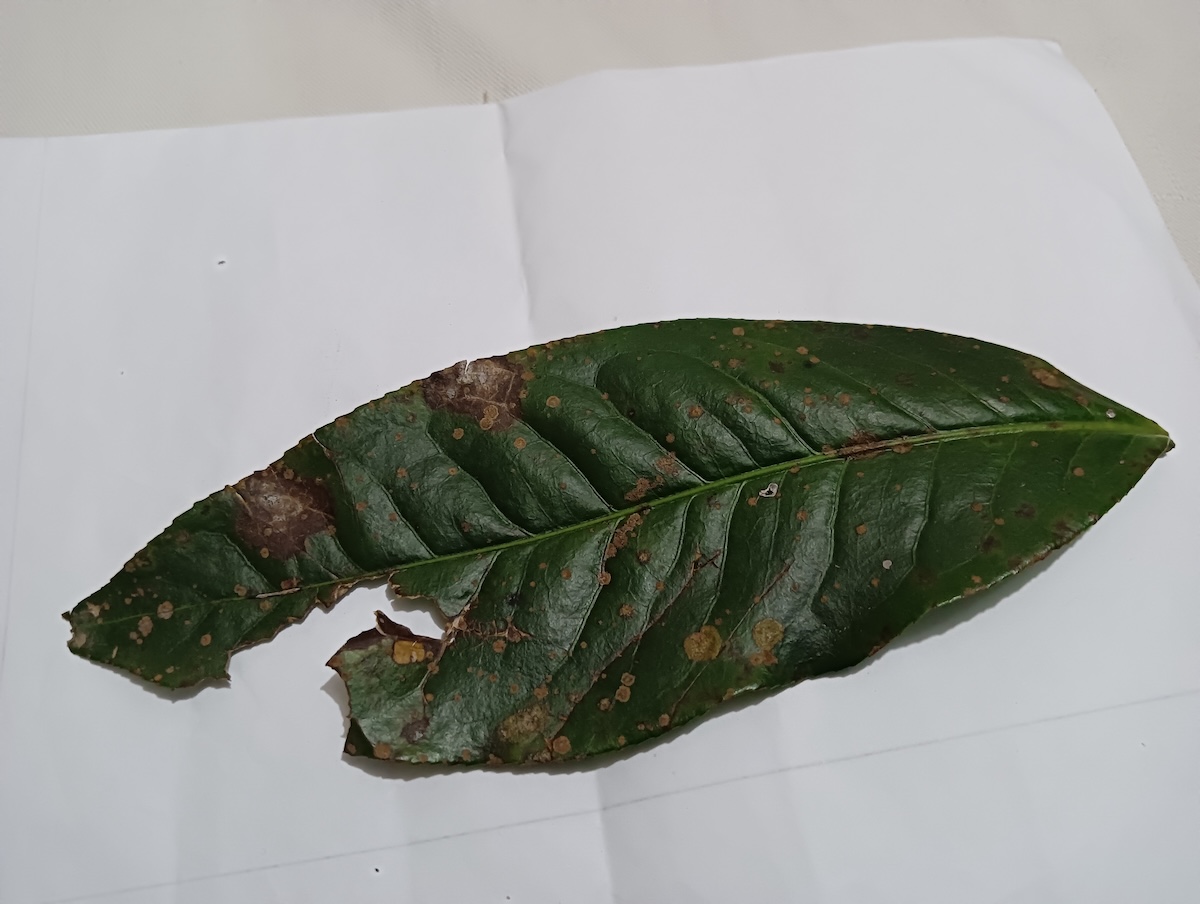
Label: Brown Blight